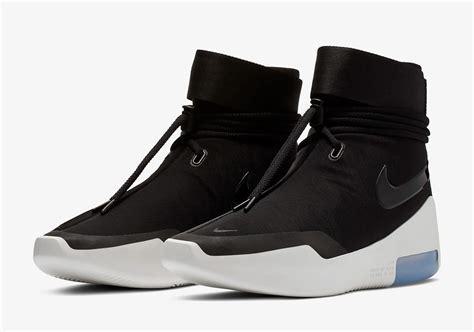
Brand: Nike
Model: Fear of God